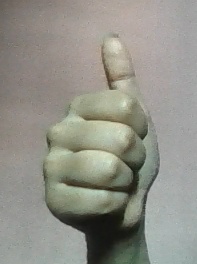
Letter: aleff